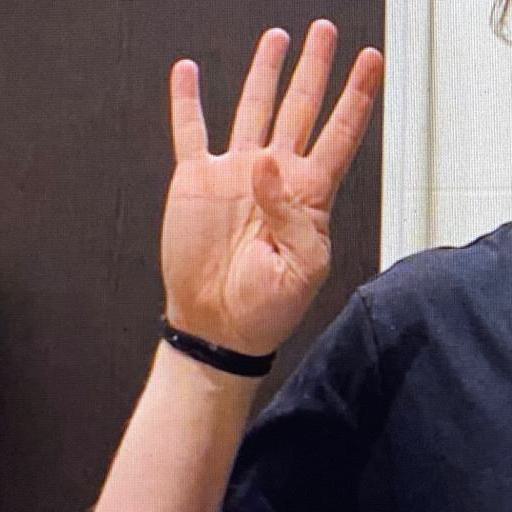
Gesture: four